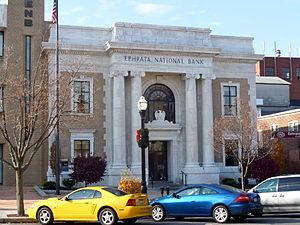
Ephrata est un borough du comté de Lancaster, dans l'État américain de Pennsylvanie, situé à 61 km au sud-est de Harrisburg et à 92 km au nord-ouest de Philadelphie. Son nom vient d'Ephrata, l'ancienne ville biblique située en Palestine. Ephrata est jumelée avec Eberbach, la ville d'Allemagne d'où ses fondateurs sont originaires. À ses débuts, Ephrata était une ville de villégiature et une communauté agricole.